Dick Strawbridge

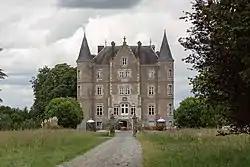
The family's Château de la Motte-Husson in 2019

A full nine seasons were filmed, with the ninth and final season starting to air in the UK on 30 October 2022. The decision to cancel was made with the agreement of Dick and Angel Strawbridge.